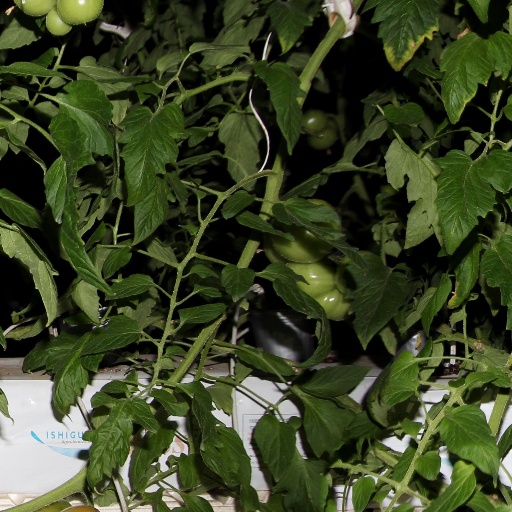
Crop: tomato